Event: Typhoon Ruby
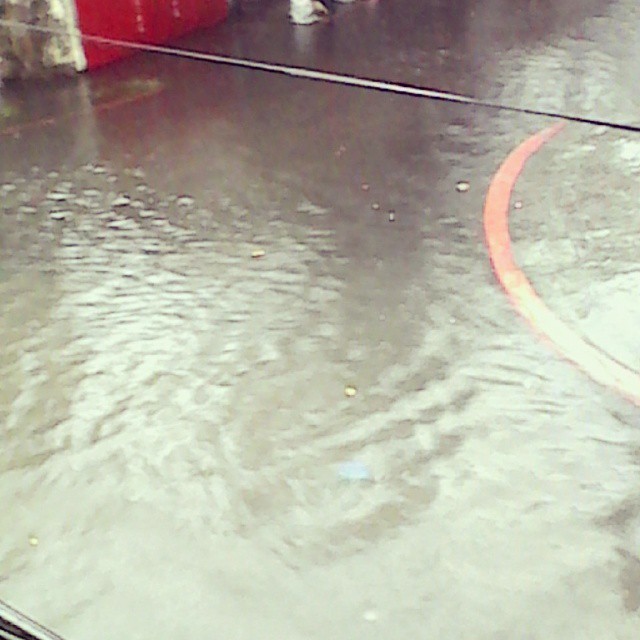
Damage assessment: damage